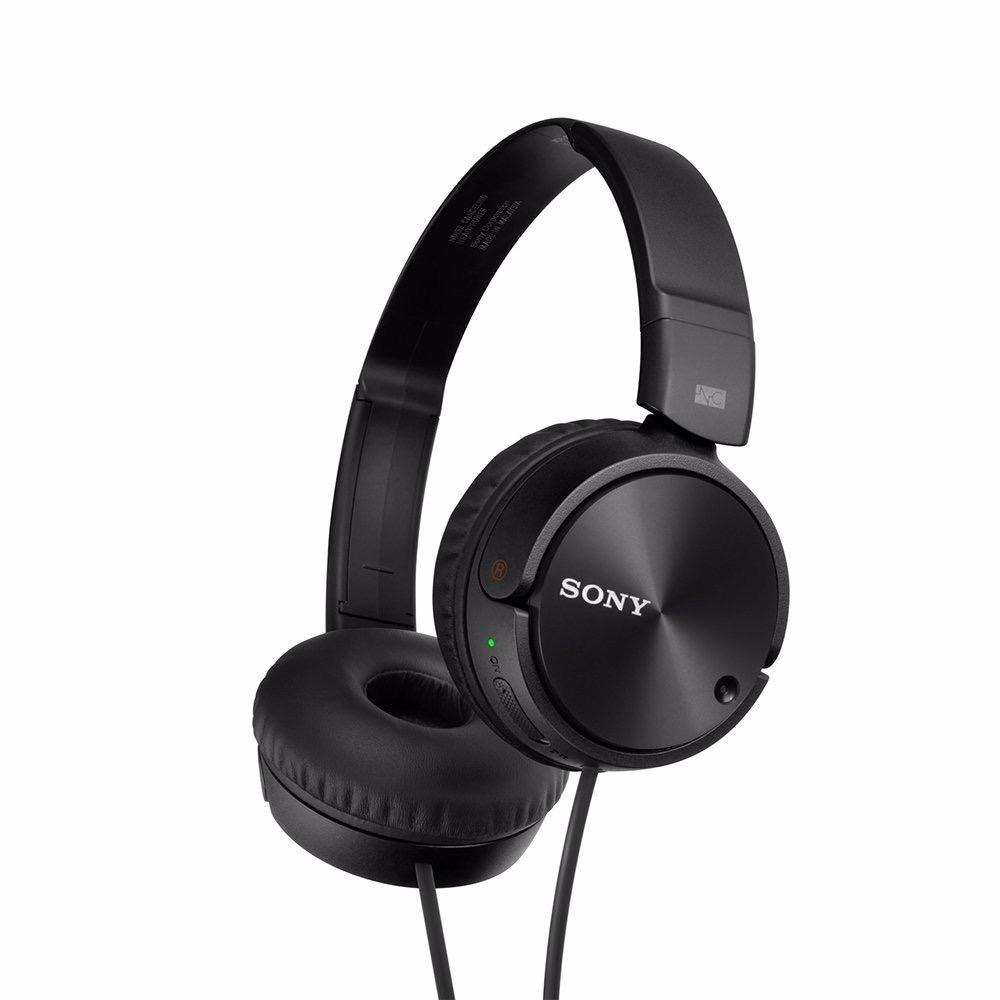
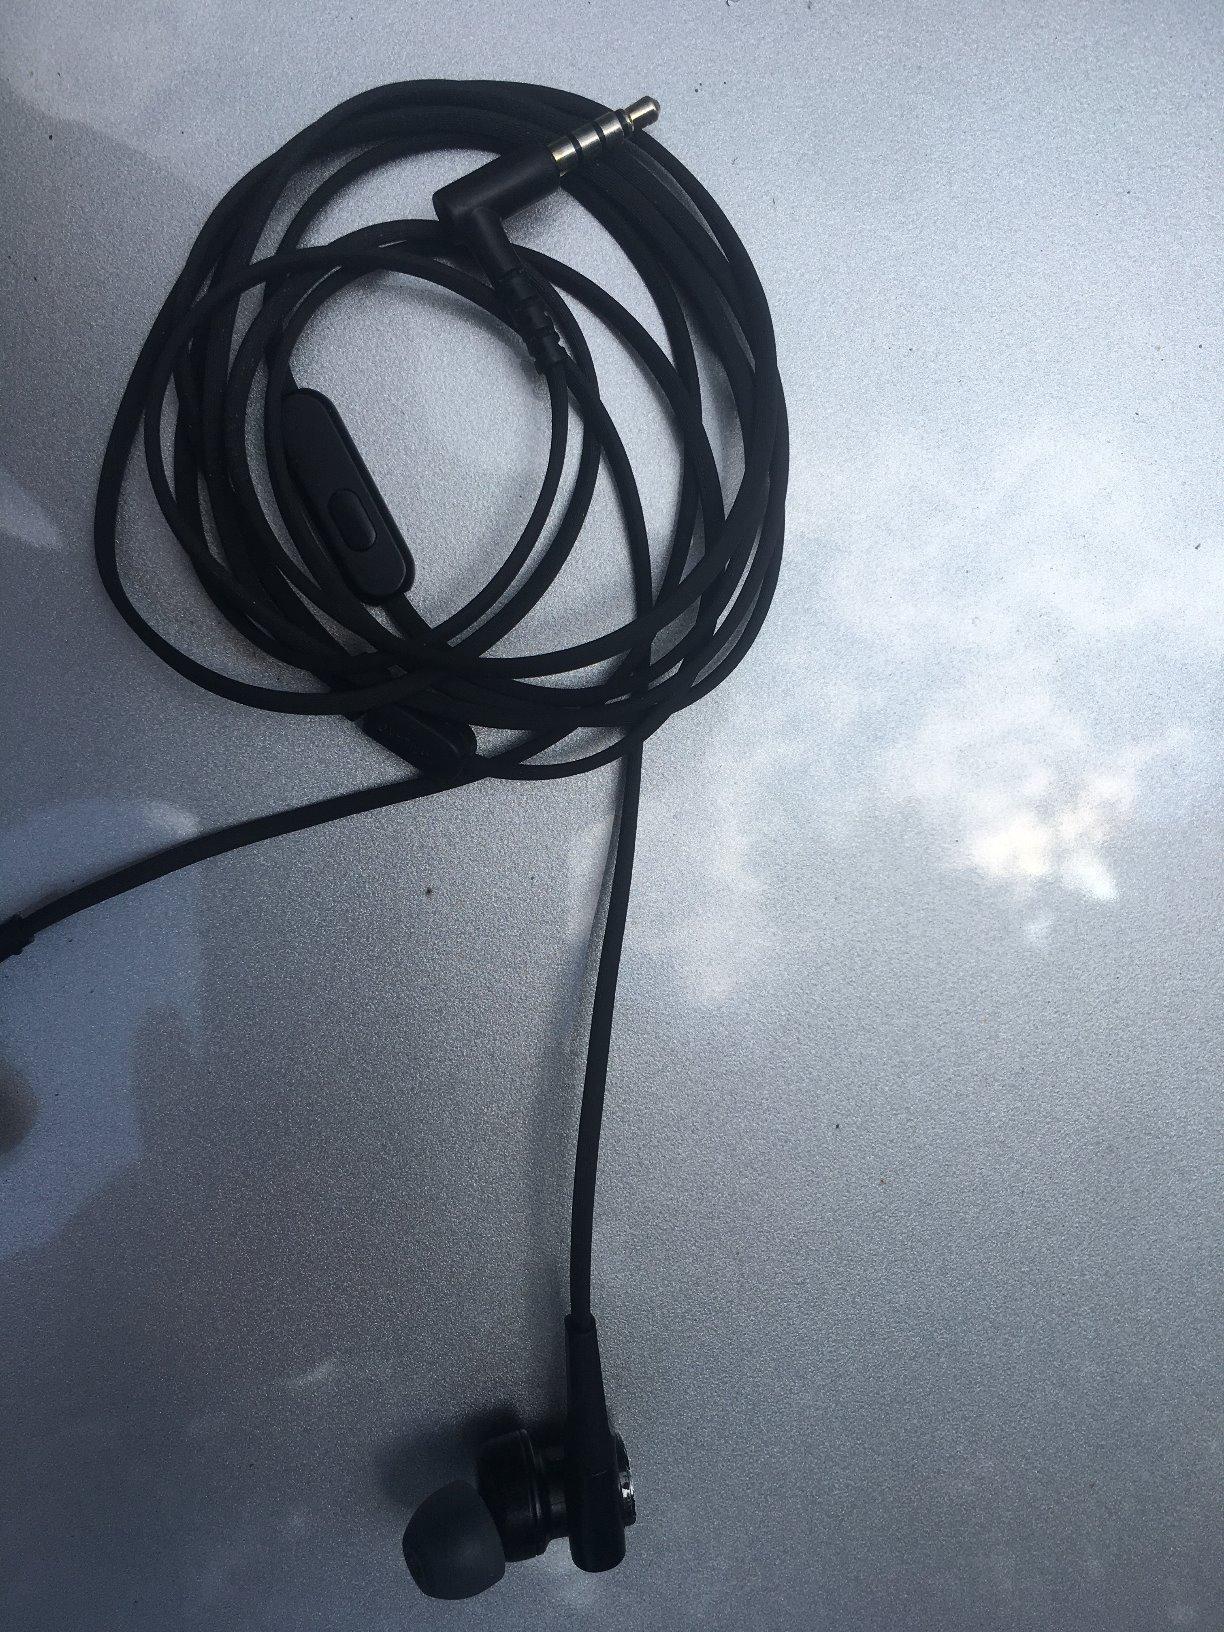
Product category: headphones
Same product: no